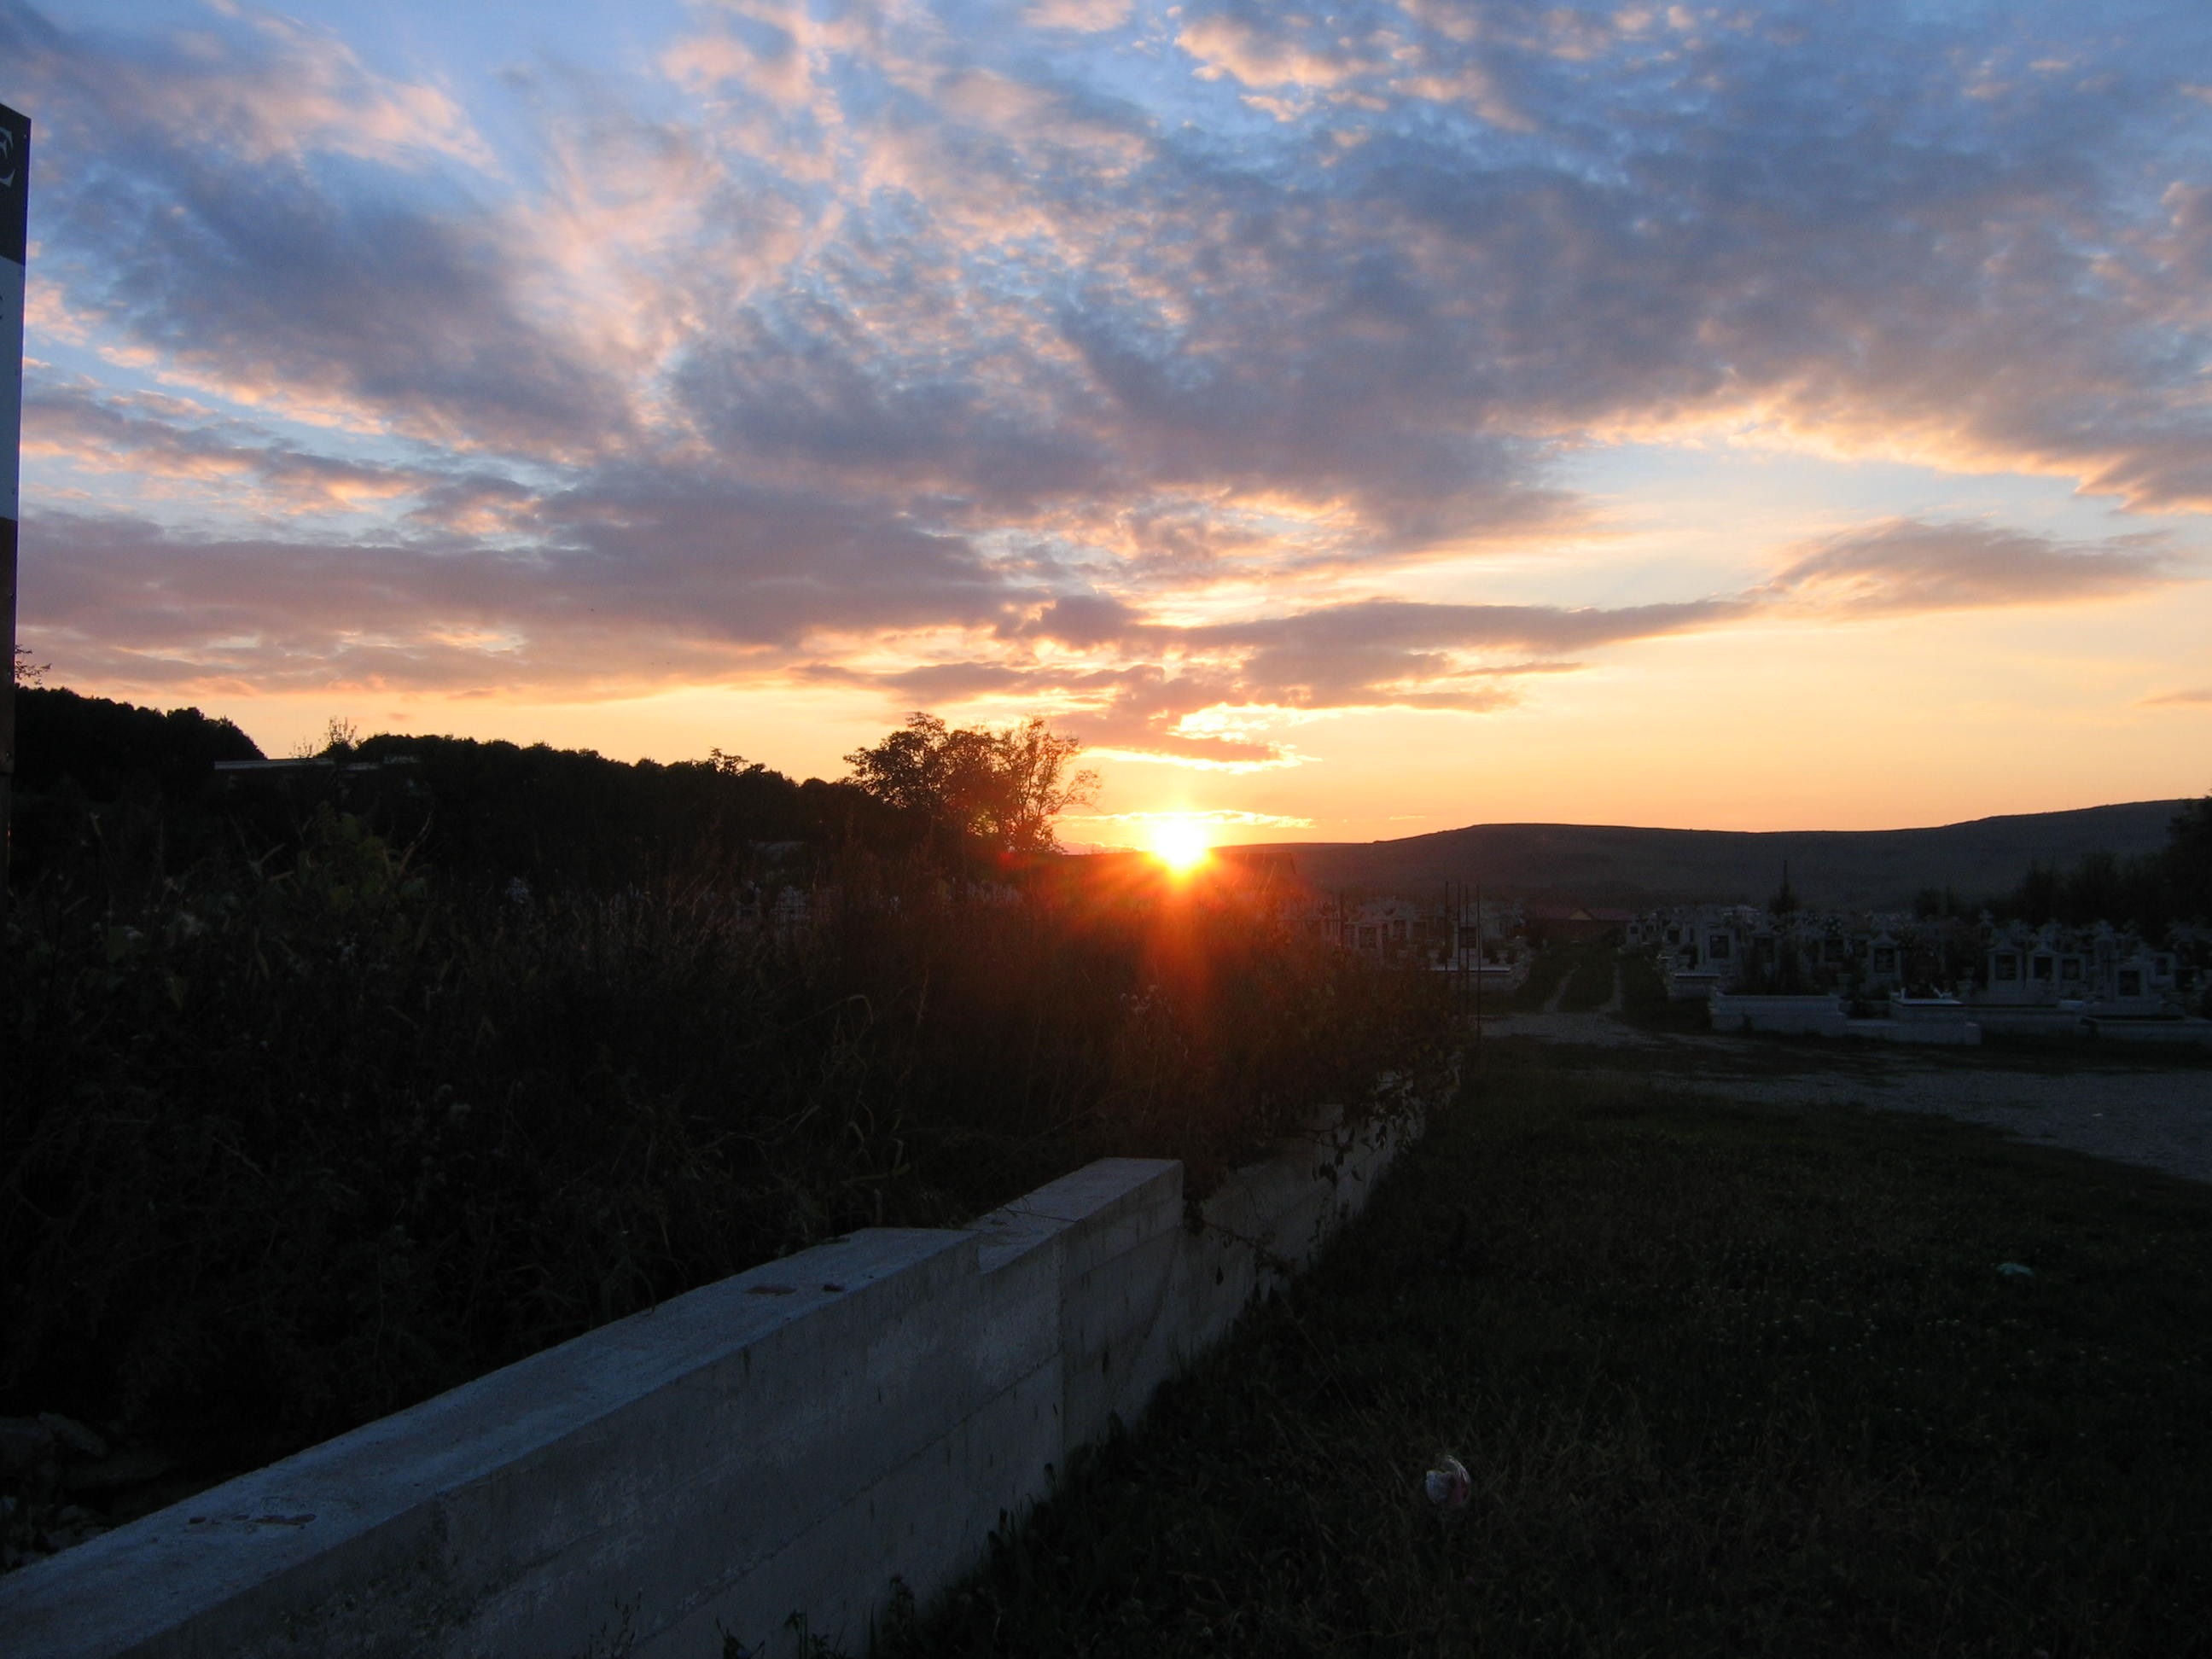
horizon, mountain, cloud, sky, sun, sunrise, sunset, sunlight, morning, hill, dawn, dusk, evening, clouds, afterglow